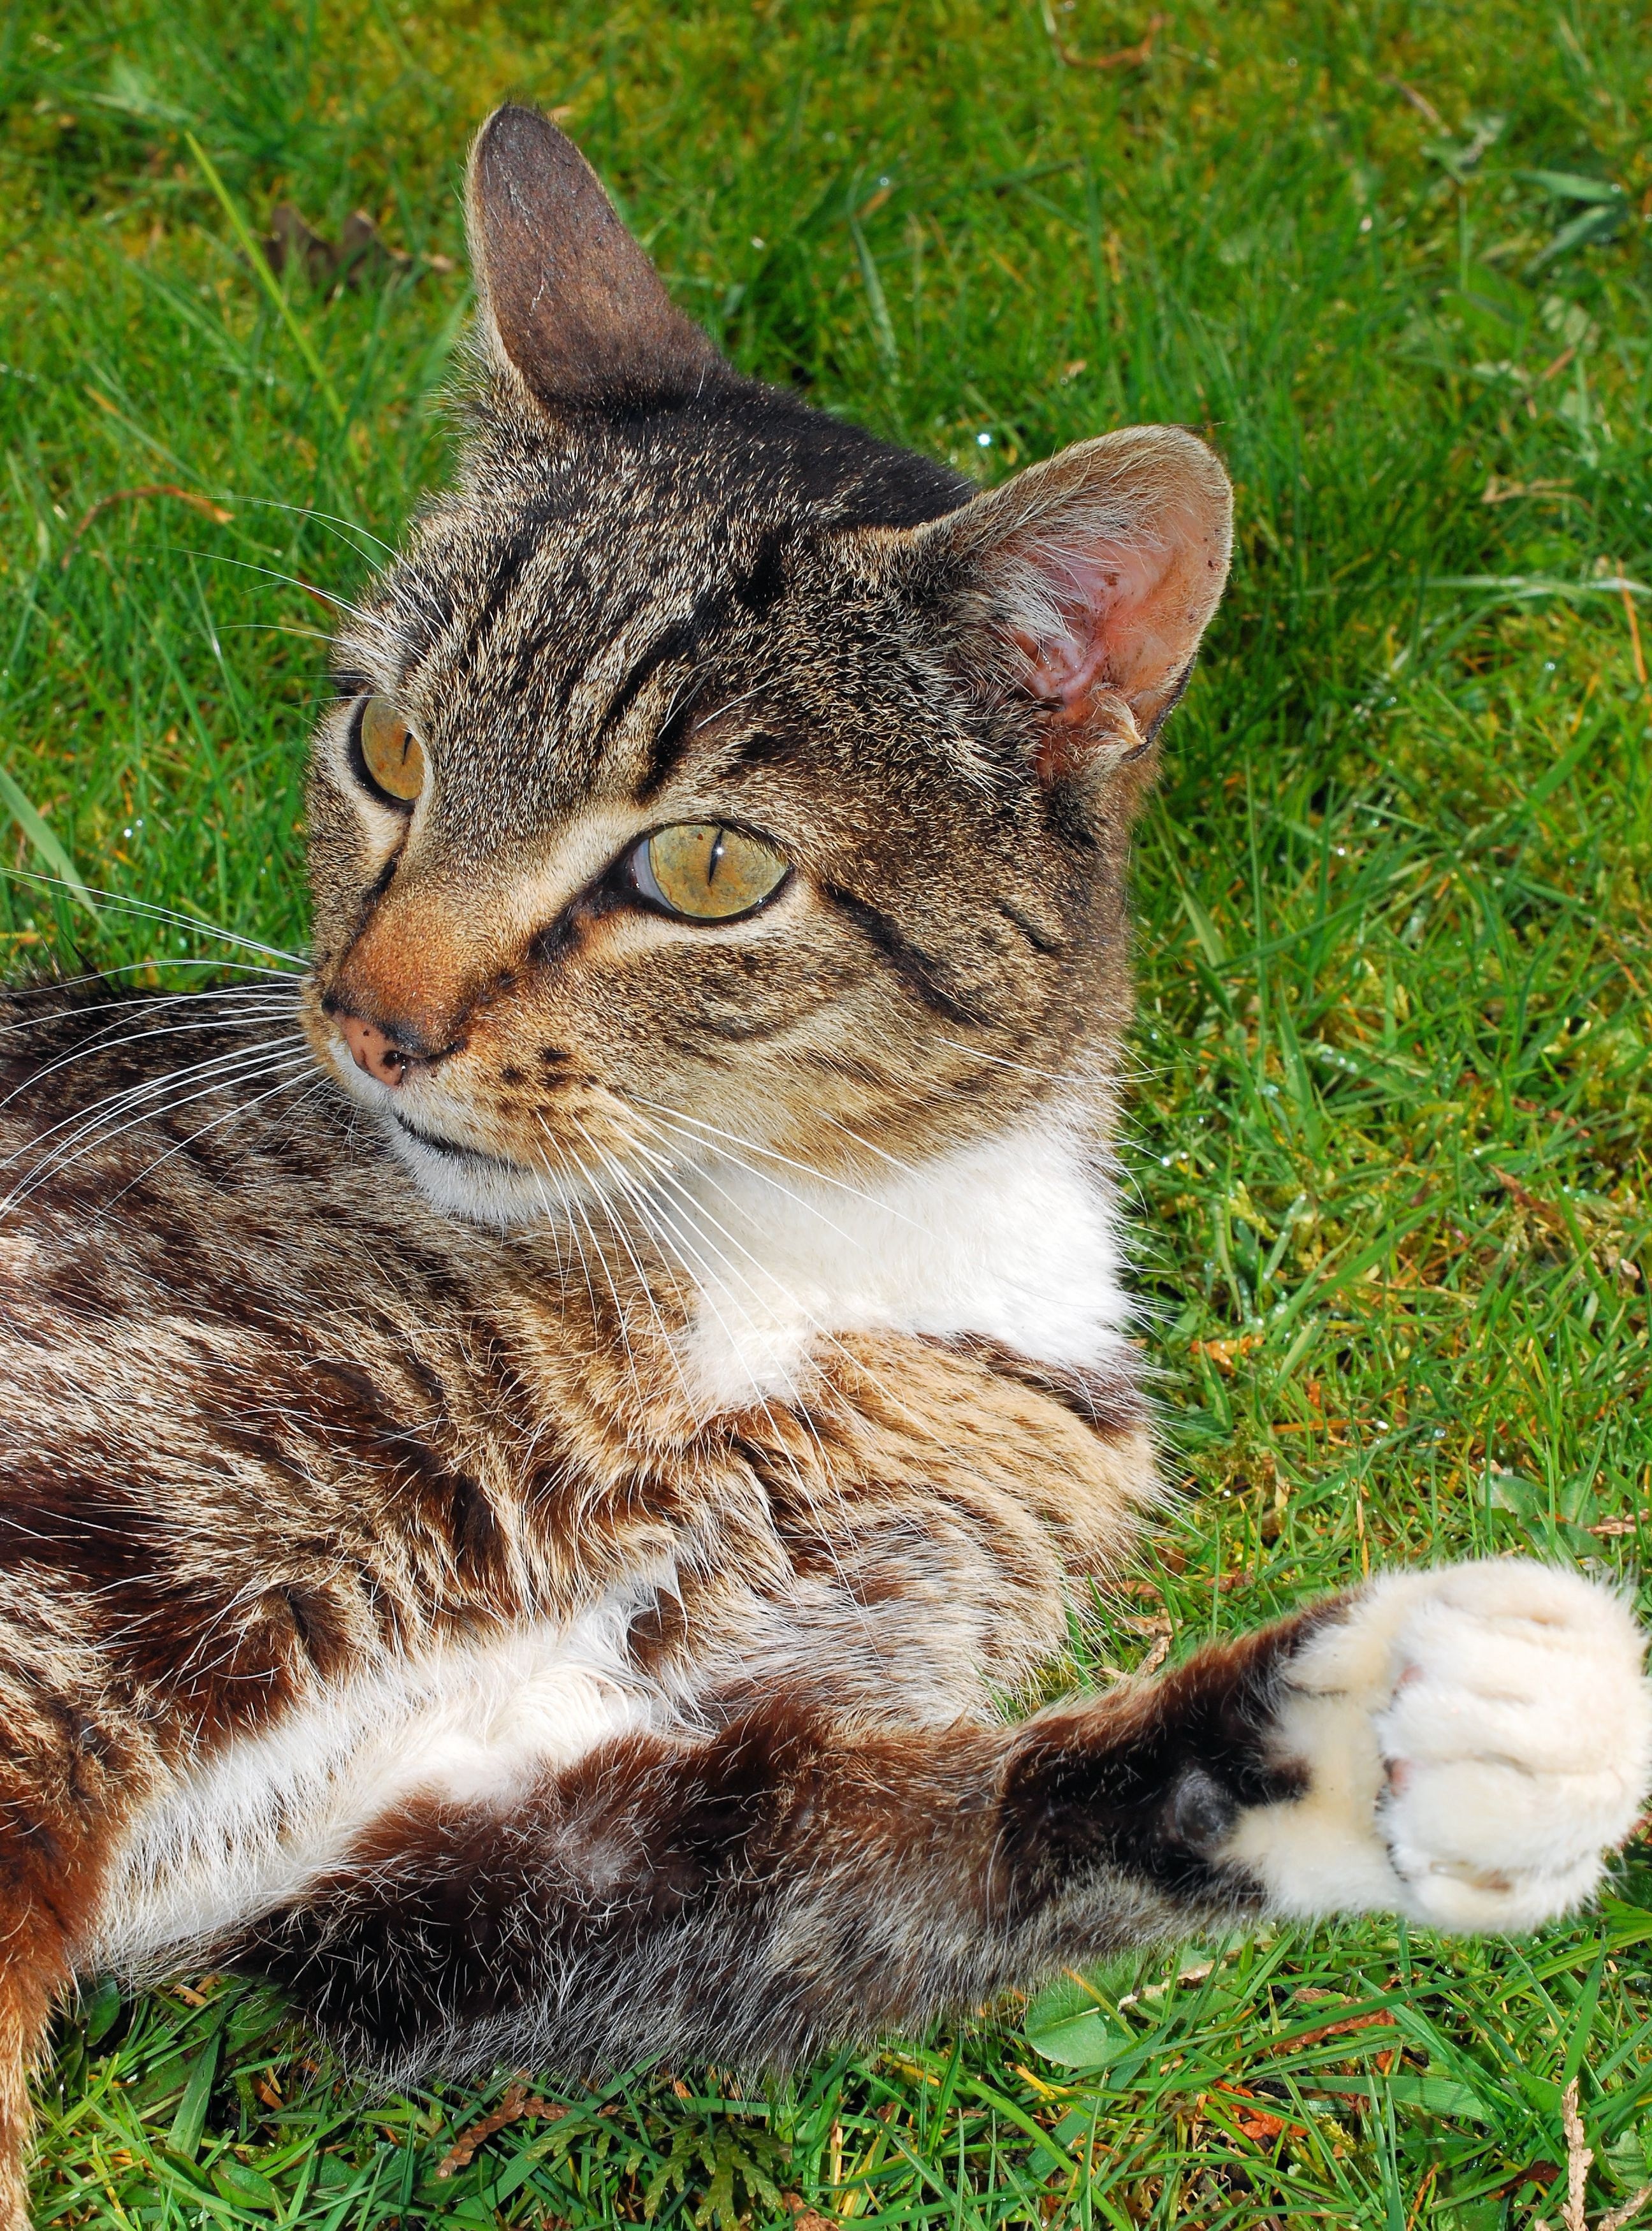
grass, sweet, cute, male, wildlife, fur, cat, mammal, rest, garden, close, fauna, face, whiskers, adidas, vertebrate, attention, domestic cat, pride, mackerel, graceful, tabby cat, european shorthair, wild cat, small to medium sized cats, cat like mammal, domestic short haired cat, pixie bob, rusty spotted cat